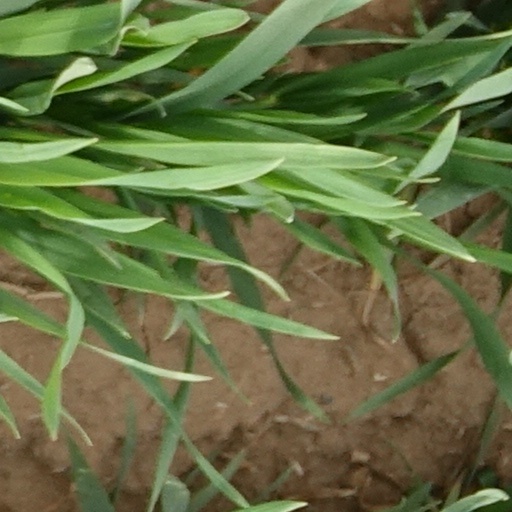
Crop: wheat